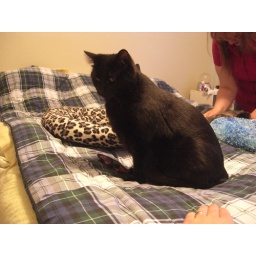
Freya top cat in the house